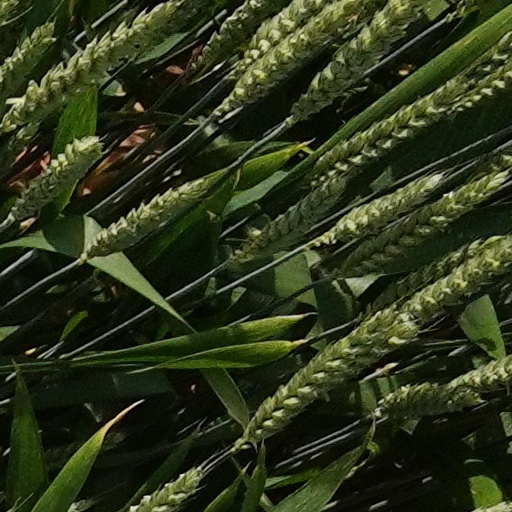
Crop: wheat